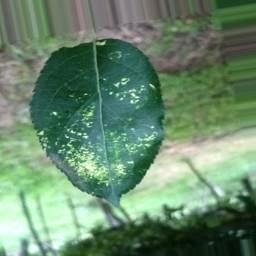
Label: Apple_Mosaic